Allentown, Pennsylvania

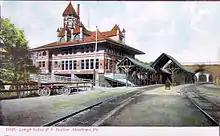
A 1915 postcard of Allentown station at 4th and Hamilton streets, which opened in 1890, closed in 1961, and was demolished in 1972

The city's primary commercial airport, Lehigh Valley International Airport, is located northeast of Allentown in Hanover Township and is operated by Lehigh–Northampton Airport Authority. The airport has direct flights to Atlanta, Charlotte, Chicago–O'Hare, Detroit, Philadelphia, and several cities in Florida. The region is also served by Allentown Queen City Municipal Airport, a two-runway facility located on Lehigh Street in South Allentown used predominantly by private aircraft.